Somerset derby

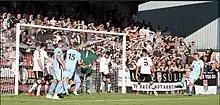
Weston Super Mare vs Bath City at The Woodsrping Stadium in 2018

However, since the turn of the century, Yeovil and Bath moved in opposite directions across the English football pyramid, with the two clubs being as many as five divisions apart from one another during the 2013–14 season. Thus, any remaining local animosity between Bath City and Yeovil Town dissipated. In the 2023-24 season Yeovil and Taunton competed in the same league for the first time, and on 26 December 2023, Yeovil played Taunton at Huish Park in front of 6,303, beating the National League South record gate at the time.